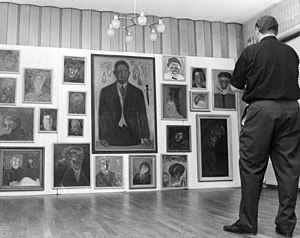
Aage Fredslund Andersen
Udstilling af Aage Fredslund Andersens billeder på Aarhus Rådhus i 1964.
Aage (Åge) Fredslund Andersen (født 7. juni 1904, død 27. april 1976) var dansk fotograf og maler . Udstilling af Aage Fredslund Andersens billeder på Aarhus Rådhus i 1964